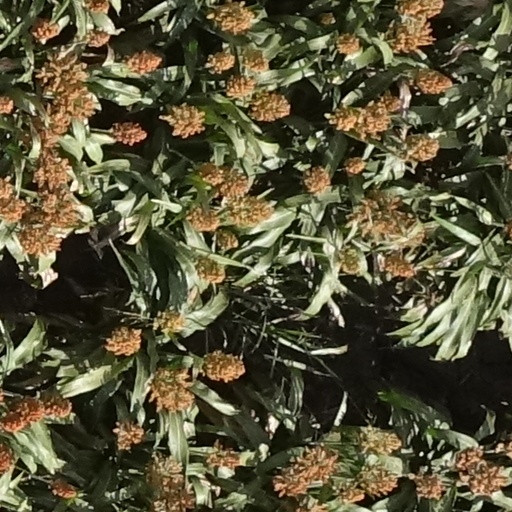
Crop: sorghum